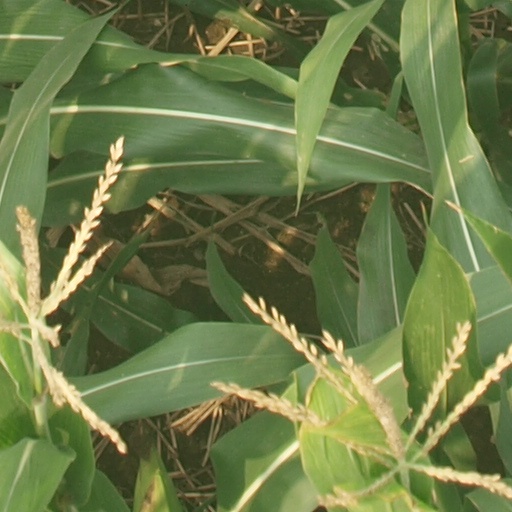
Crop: maize; corn